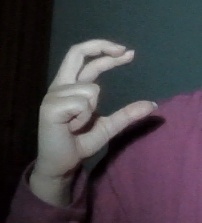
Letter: thal